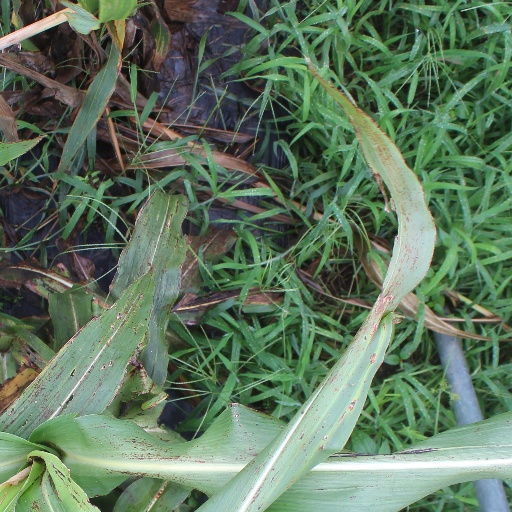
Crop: sorghum